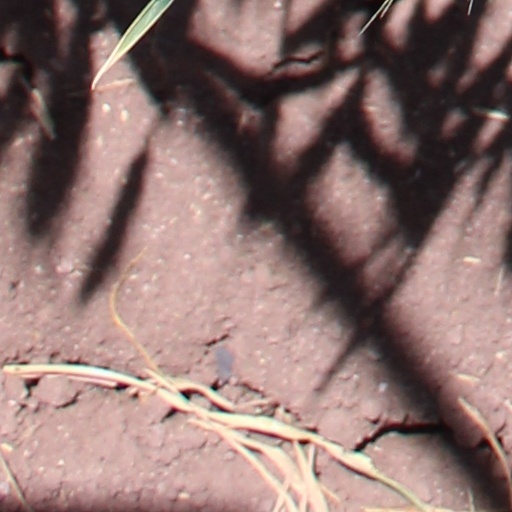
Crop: wheat